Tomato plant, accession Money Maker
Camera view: bottom (45 deg); turntable rotation: 270 degrees
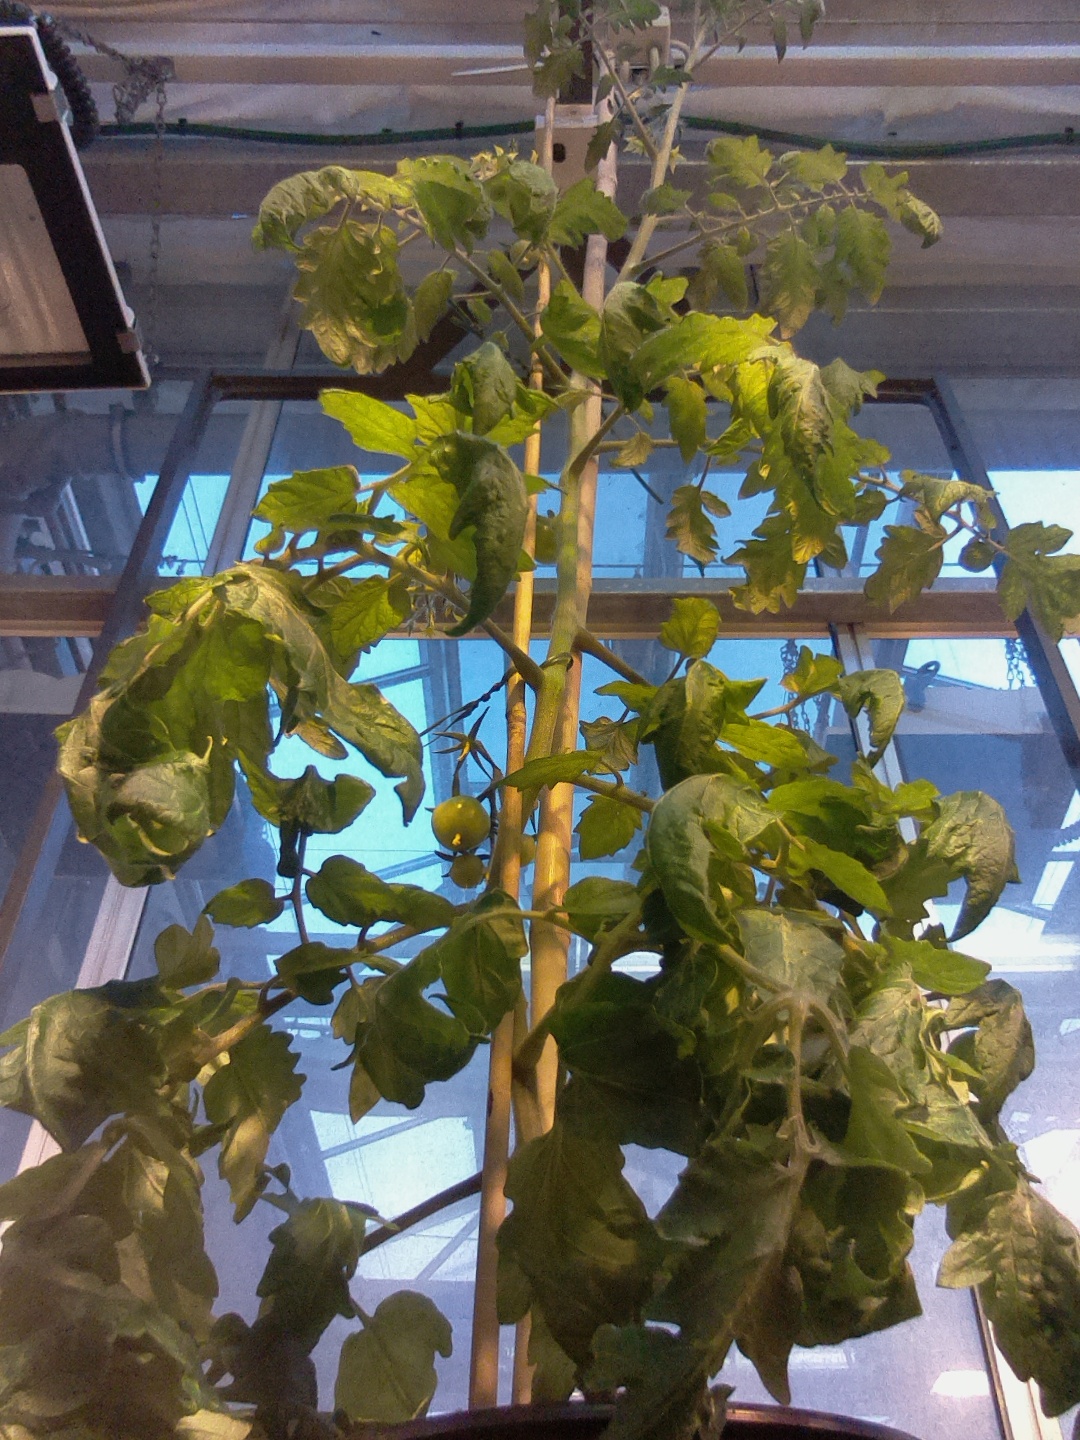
BBCH growth stage 73: 30%-40% of final fruit size